Sky position (RA, Dec in degrees): 127.729, 10.661
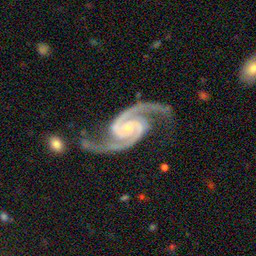
Galaxy morphology: Unbarred Loose Spiral Galaxies